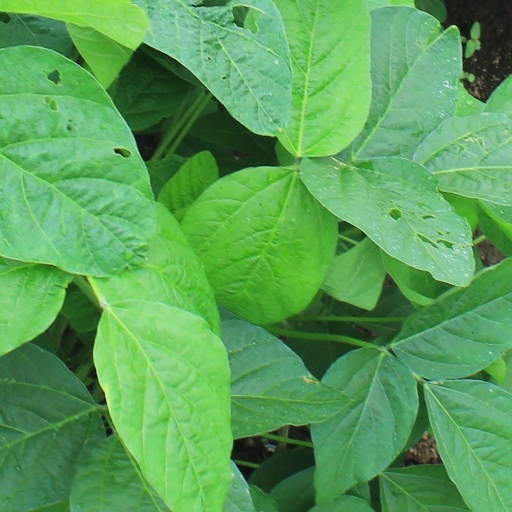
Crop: soybean